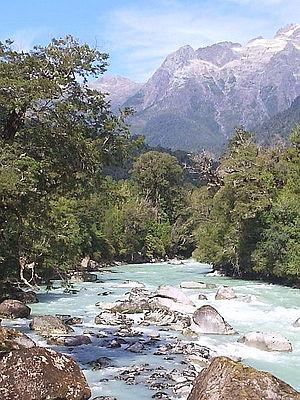
Le Chili est un pays d'Amérique du Sud habité par 17 millions de personnes et situé sur la côte Pacifique. Il est entouré par l'Argentine au nord-est, à l'est et au sud-est, la Bolivie et le Pérou au nord et s'étend sur 756 900 km² de terres. Le Chili revendique aussi 1,250 million de km² dans l'Antarctique.
Le Chili, en forme longue république du Chili, en espagnol : Chile, ou República de Chile, est un pays d’Amérique du Sud partageant ses frontières avec le Pérou et la Bolivie au nord d'une part, et l’Argentine au nord-est, à l'est et au sud-est d'autre part, et dont le territoire forme une étroite bande allant du désert d'Atacama jusqu'au cap Horn. L'île de Pâques, située à 3 000 kilomètres de Valparaíso dans l'océan Pacifique, fait partie du Chili depuis 1888. La superficie du pays est de 756 102 km². Le gouvernement revendique aussi une possession sur le continent Antarctique : le Territoire chilien de l'Antarctique correspond aux longitudes 53° W et 90° W et est situé au sud du soixante-cinquième parallèle sud.